Jone Railomo

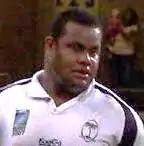
Railomo at the 2007 Rugby World Cup

Jone Railomo Taginayavusa (26 February 1981 in Suva – 8 August 2009) was a Fijian rugby union player. He played as a prop.